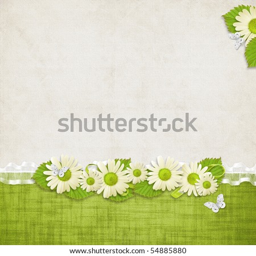
card for the holiday with flowers on the abstract background